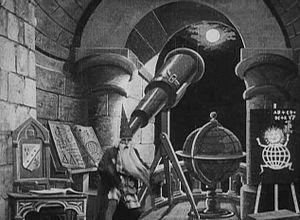
La Lune à un mètre est un film de Georges Méliès sorti en 1898 au début du cinéma muet. C'est un court-métrage d'environ trois minutes.